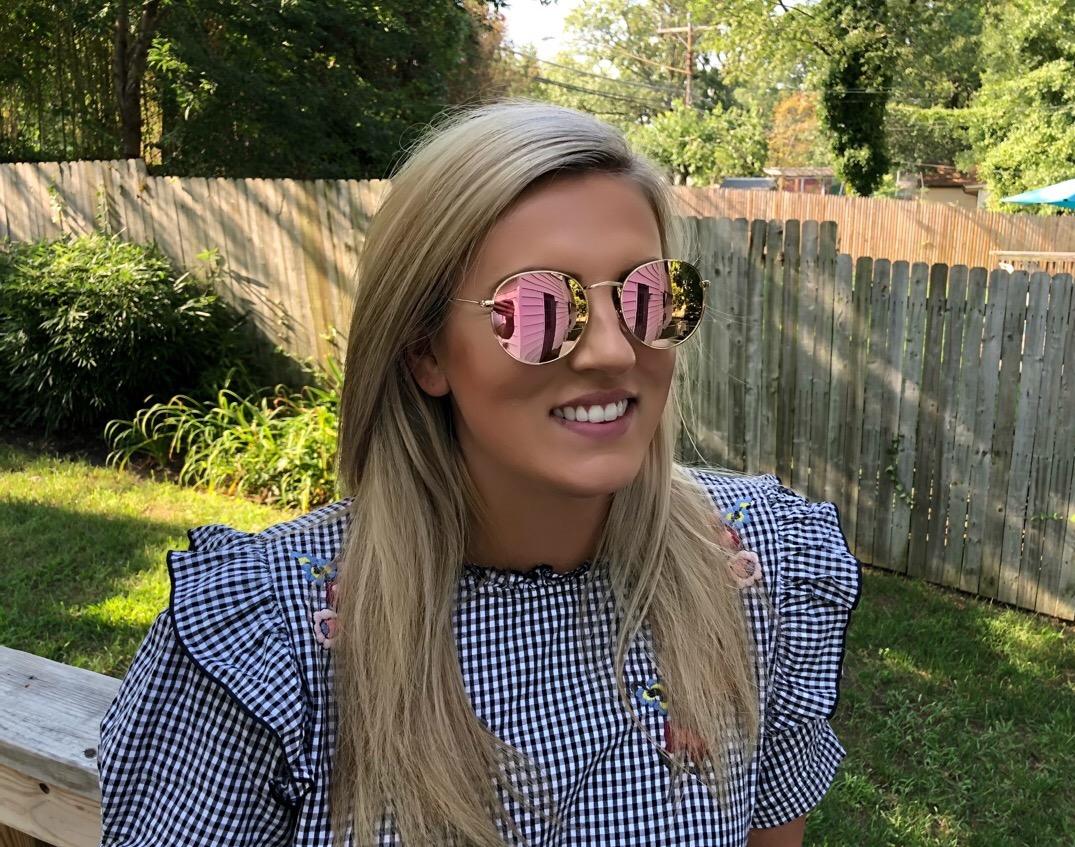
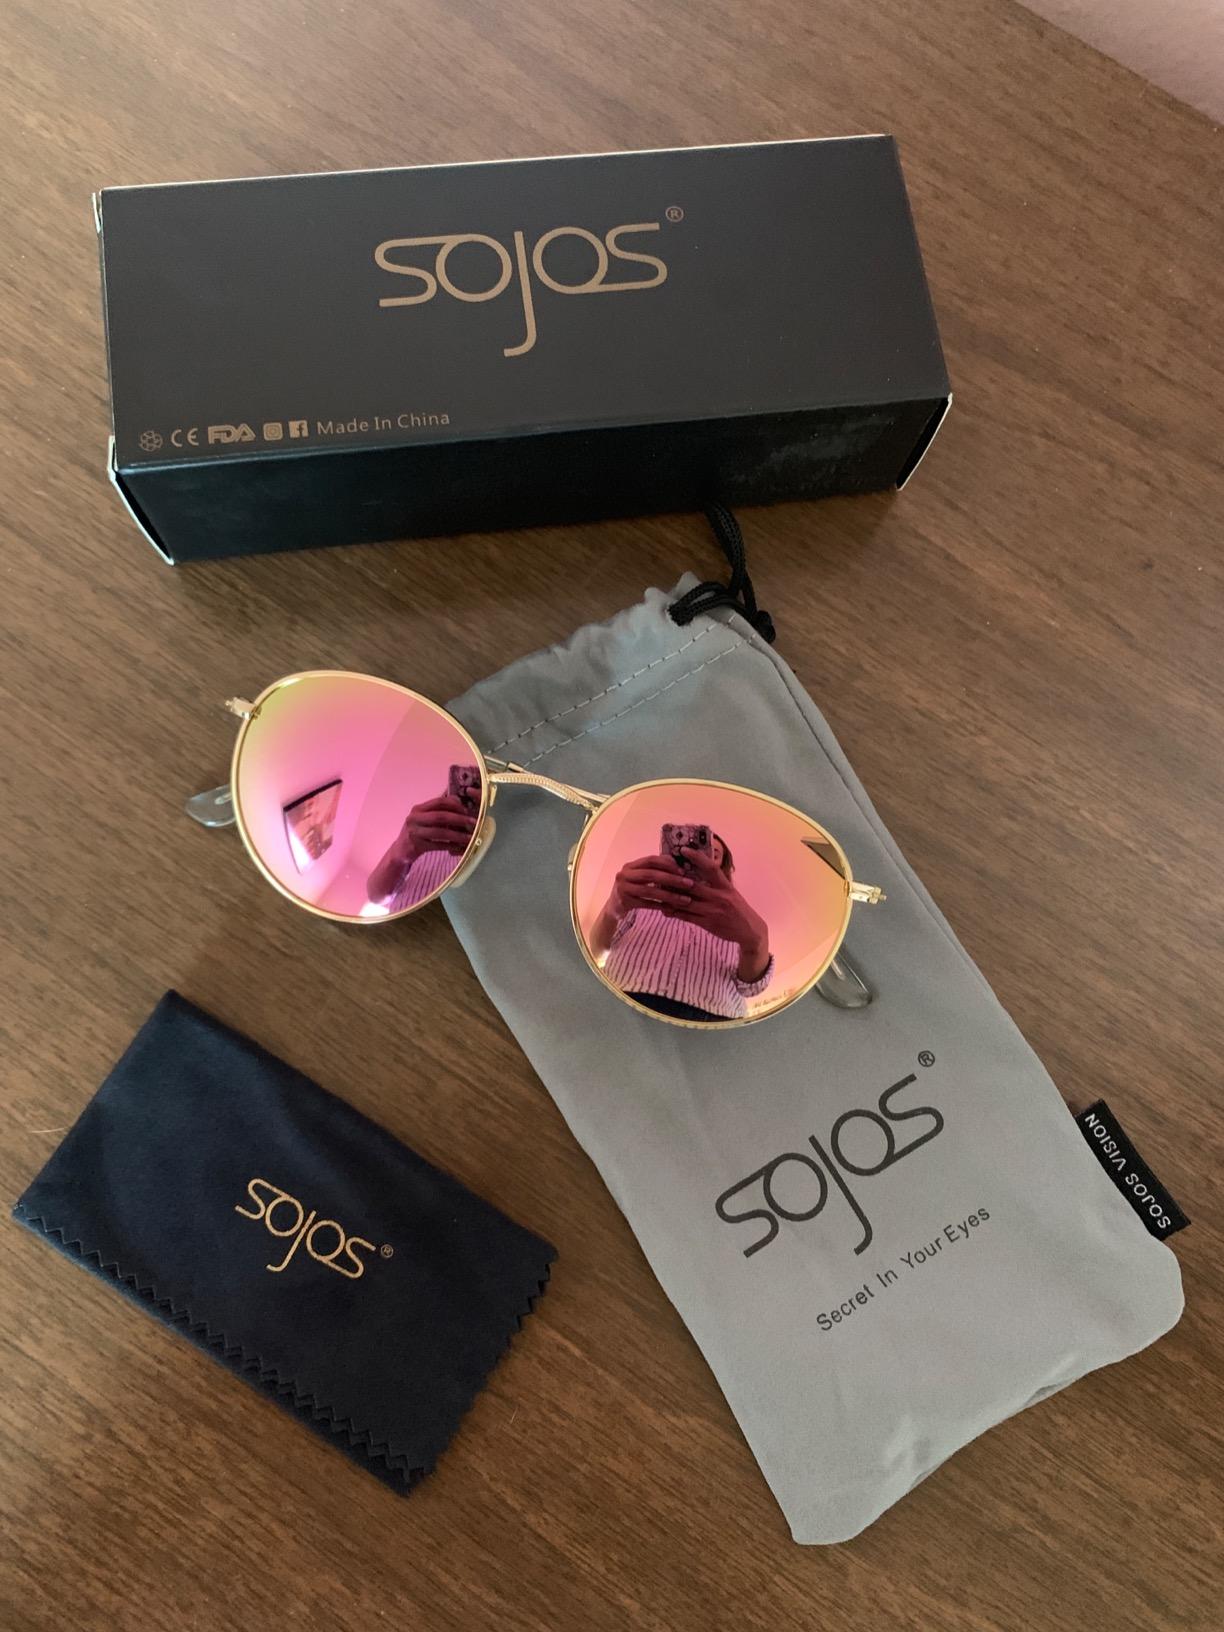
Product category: accessories_sunglasses
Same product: yes